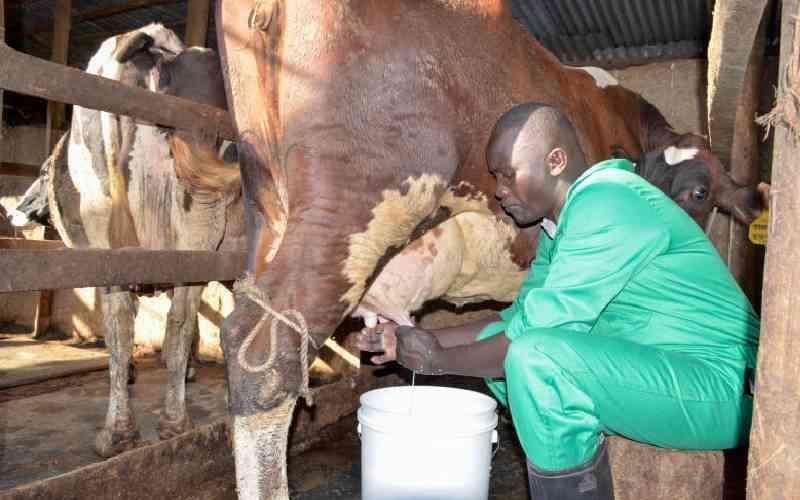
Mwanaume amekalia kiti spesheli akikamua ng'ombe mwenye rangi ya nyeupe na hudhurungi ndani ya zizi la ng'ombe la mbao. Anaonekana akikusanya maziwa kwenye ndoo nyeupe. Shughuli hii inaonyesha mfumo wa ufugaji wa kisasa wa ng'ombe ambayo ni muhimu katika uzalishaji wa maziwa nchini.